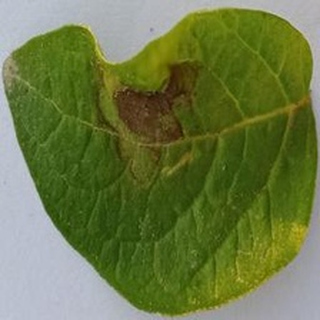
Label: potato_late_blight